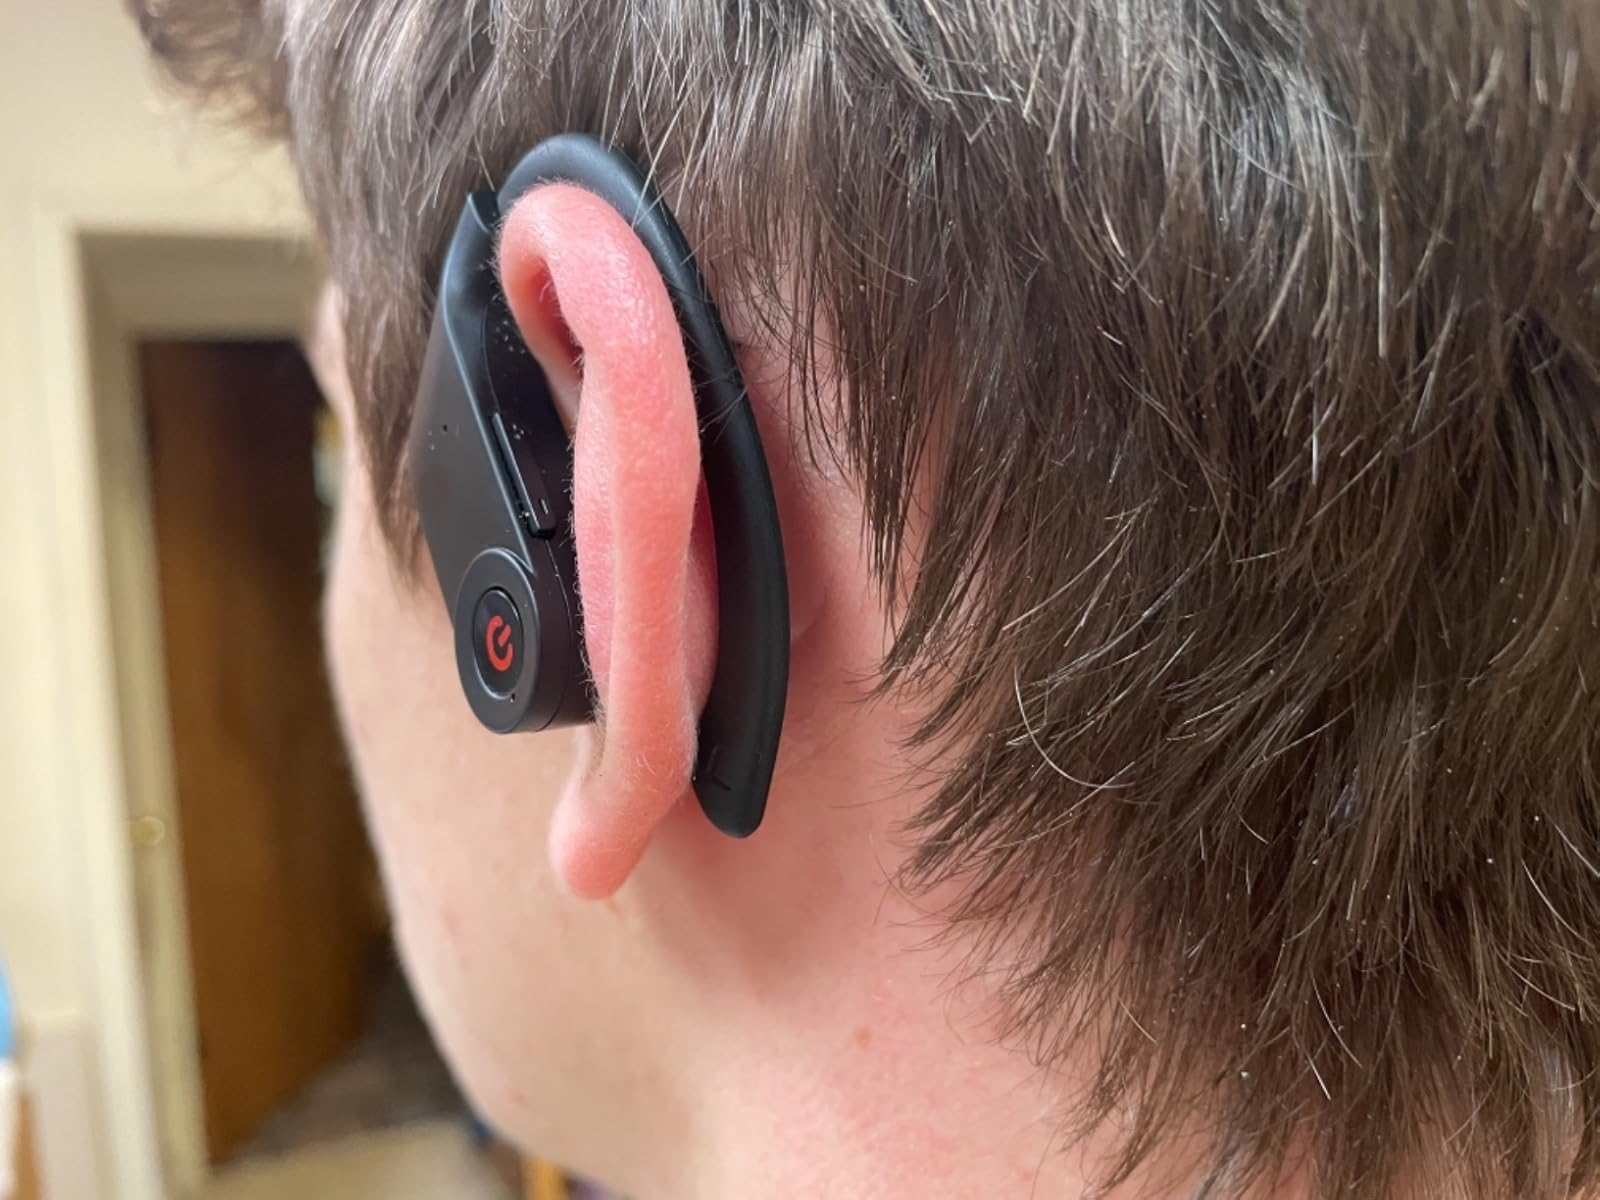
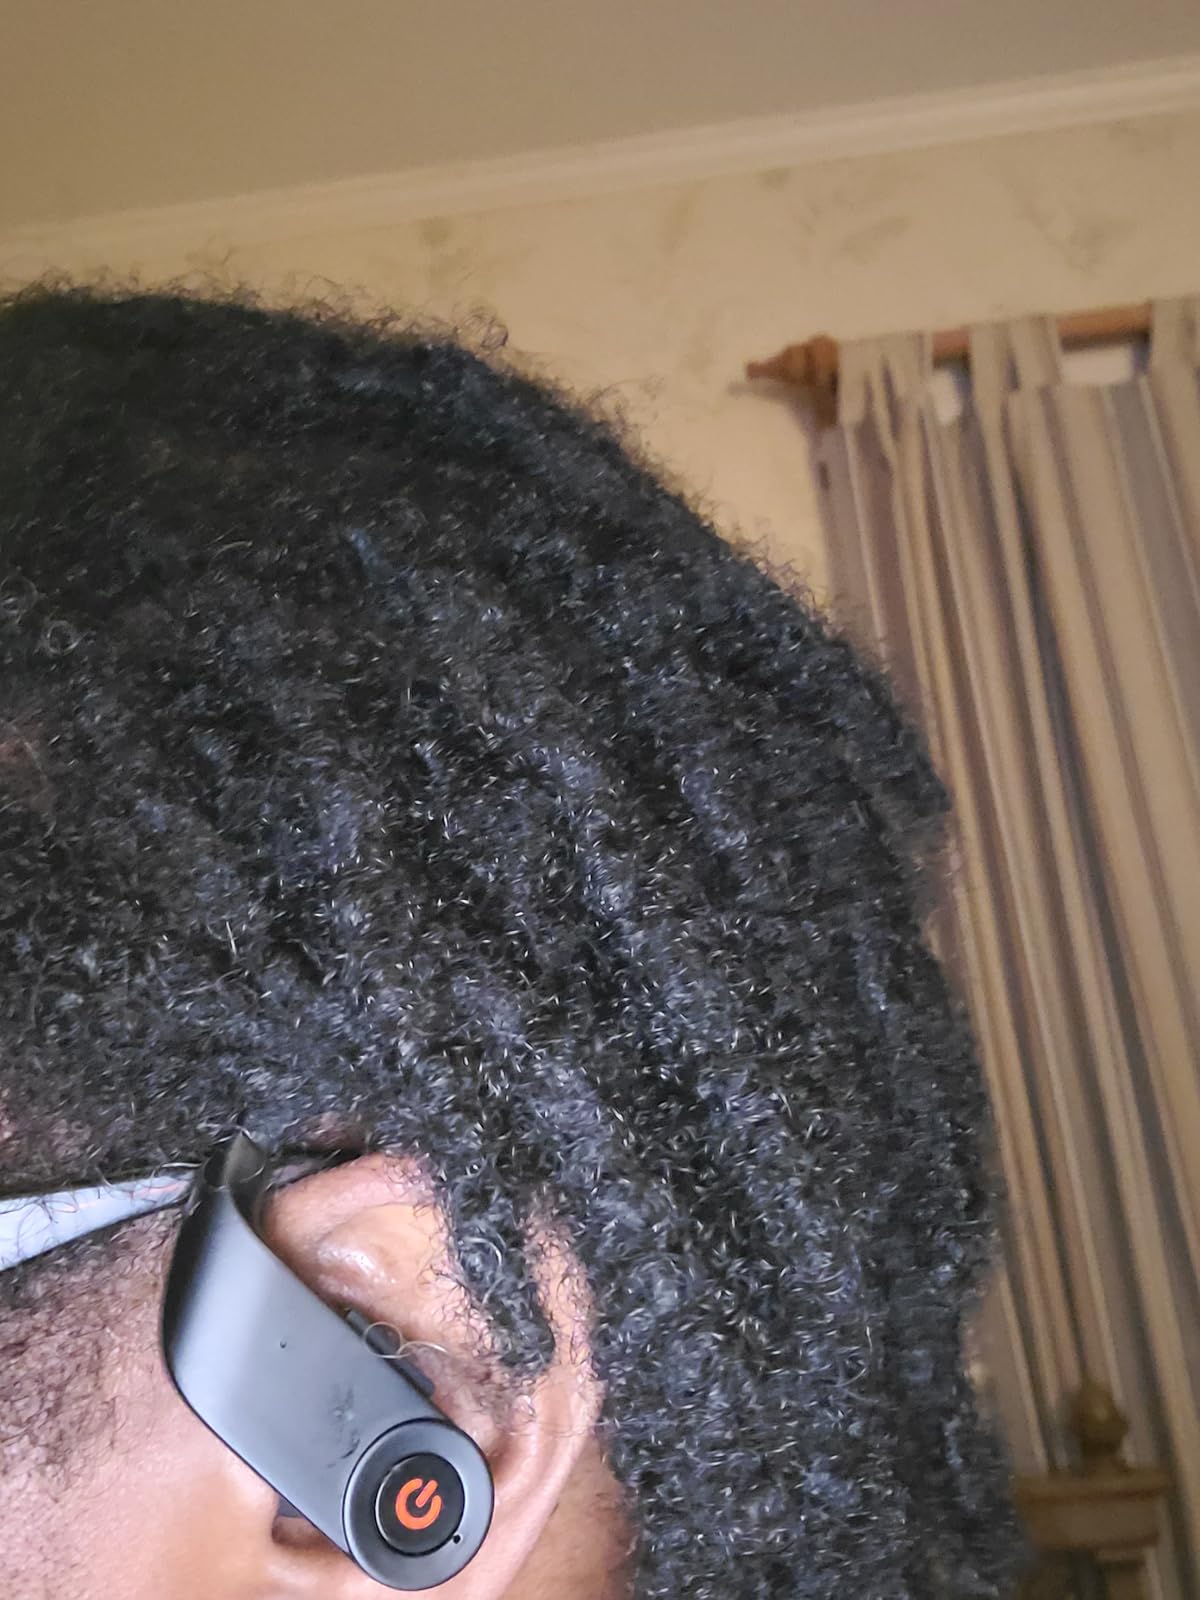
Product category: earbuds
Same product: yes